Yanagisawa Wind Instruments

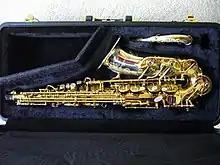
The Yanagisawa A9932J alto saxophone has a solid silver bell and neck with a solid phosphor bronze body. The bell, neck, and key-cups are extensively engraved. This was manufactured in 2008

The history of woodwind manufacturing in Japan has its origins in 1894 when Tokutaro Yanagisawa began repairing imported woodwinds for military band members. Tokutaro's repair shop soon evolved into an instrument factory—the first to build woodwind instruments on Japanese soil. Tokutaro's son Takanobu followed in his father's footsteps, choosing to pursue a career in the craft of instrument-making. Takanobu built his first prototype saxophone in 1951.